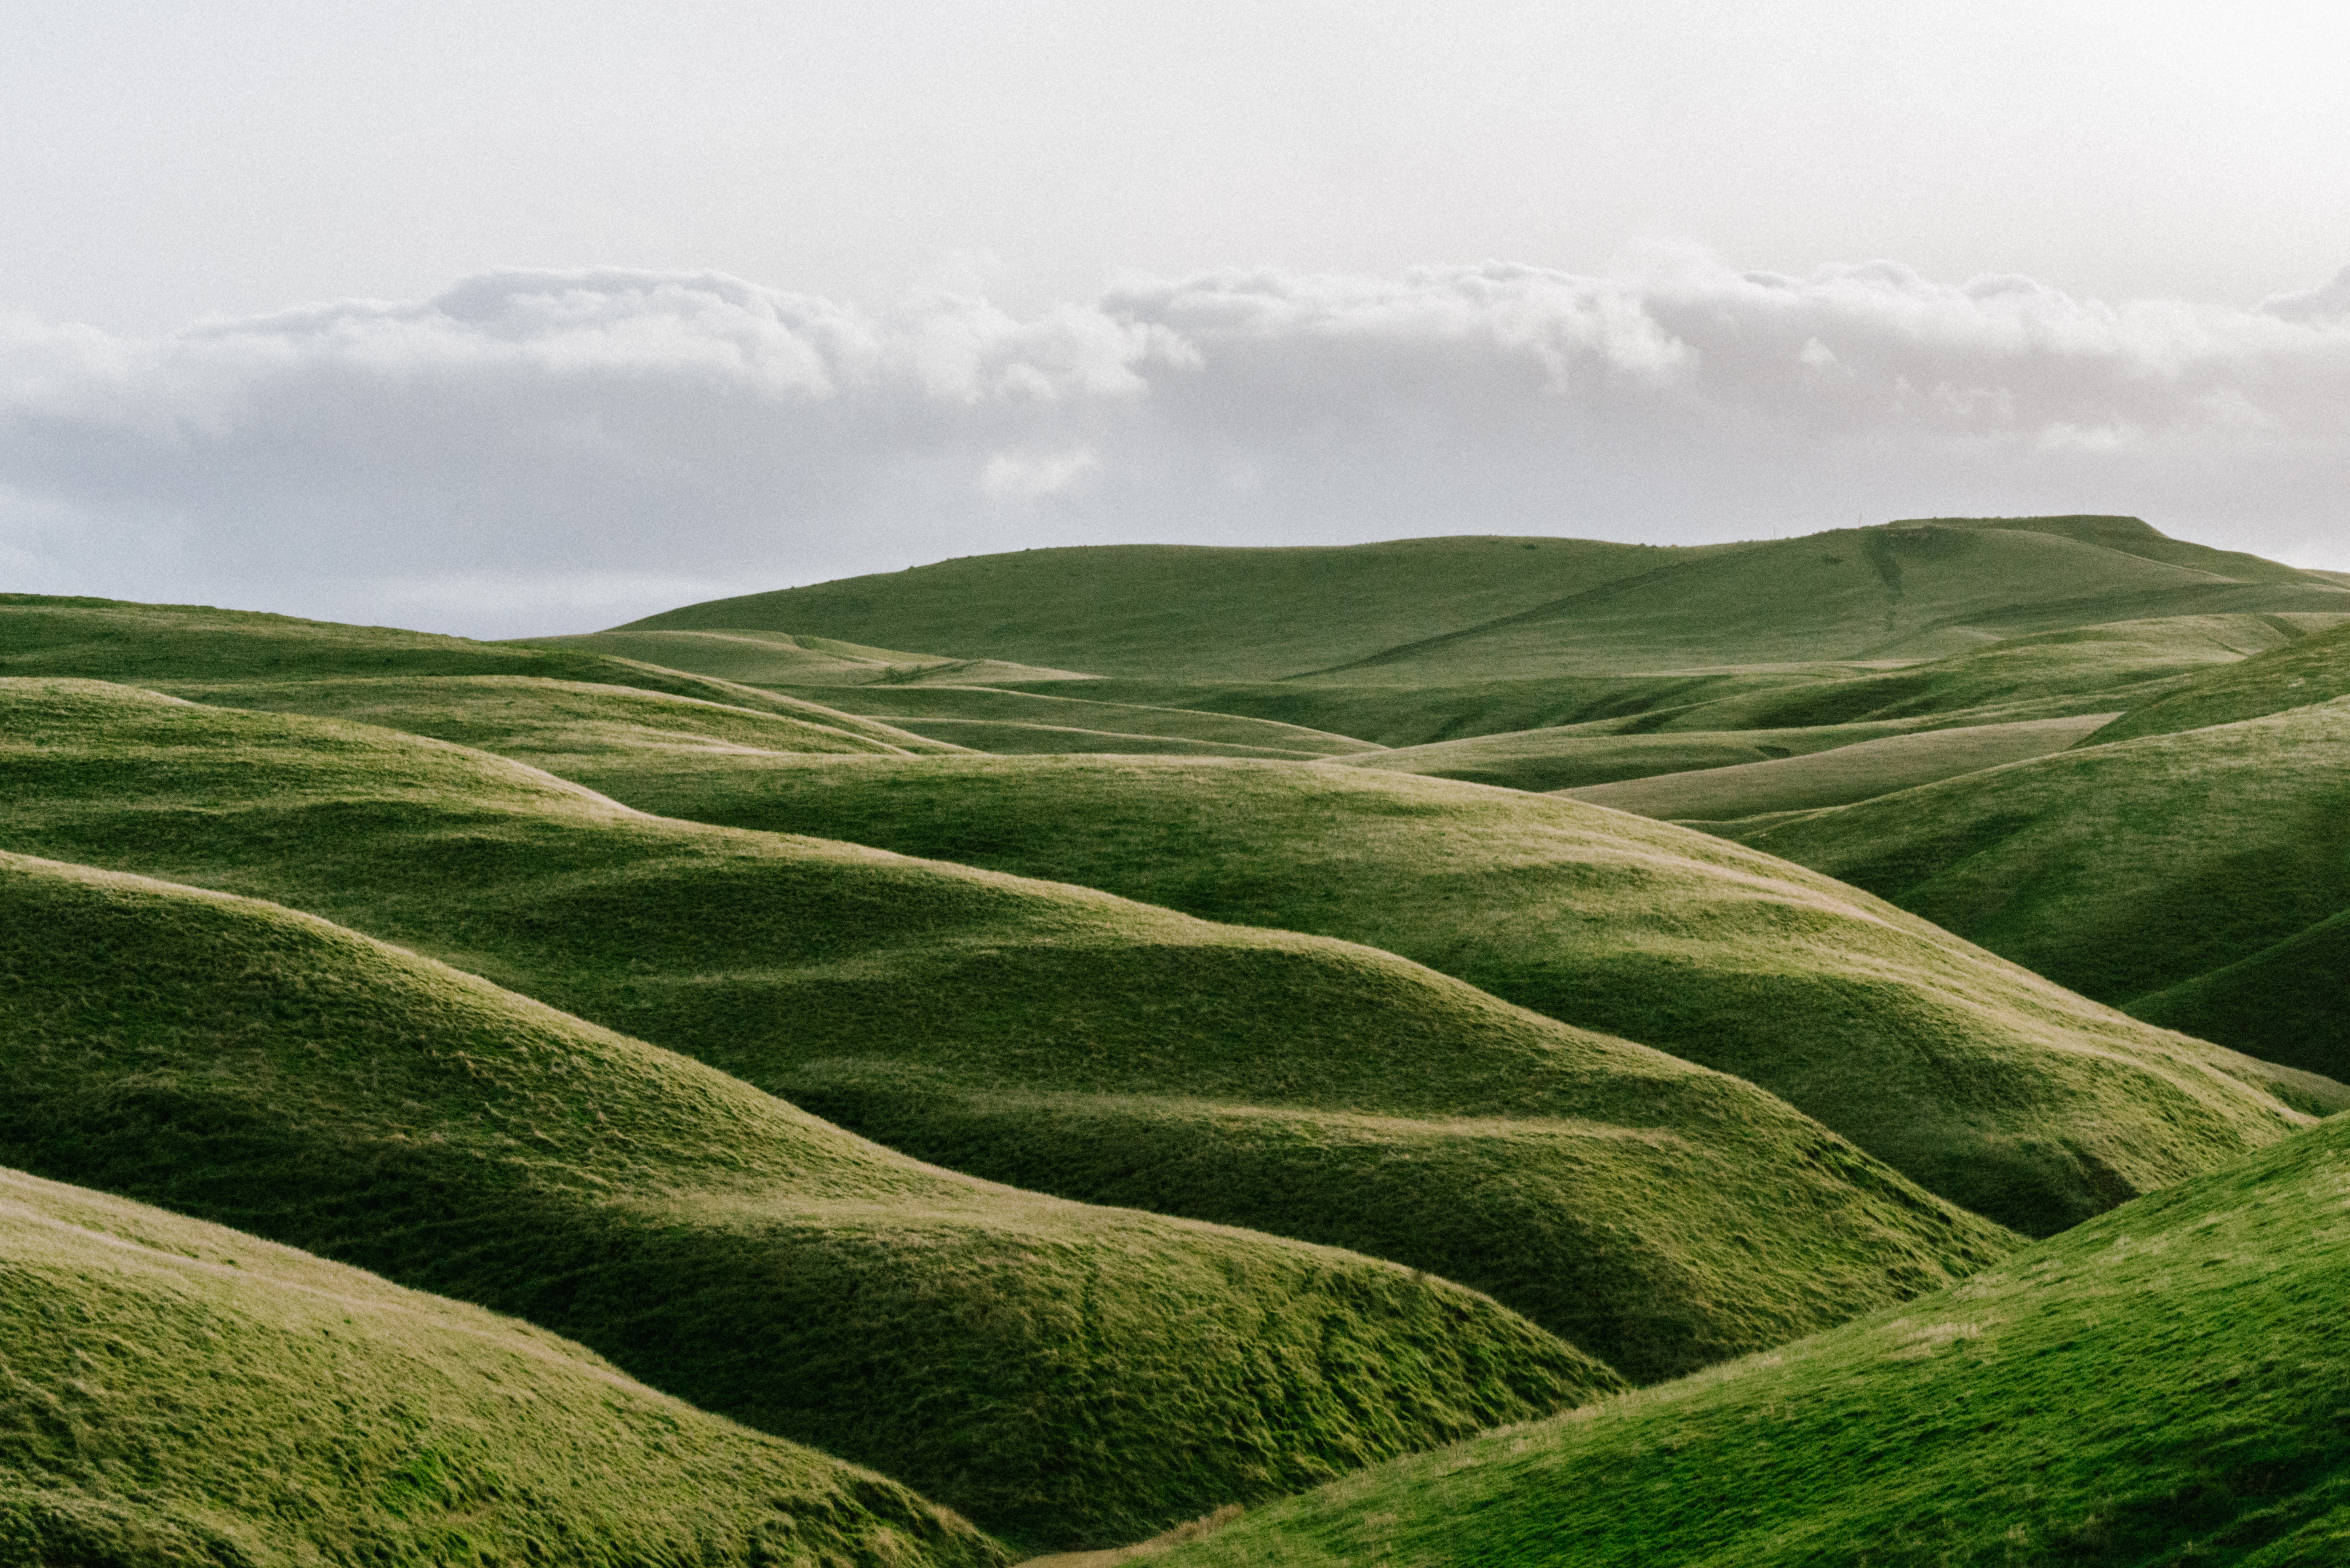
landscape, nature, grass, mountain, cloud, field, meadow, prairie, hill, green, pasture, agriculture, highland, plain, grassland, badlands, plantation, plateau, fell, rural area, landform, mountainous landforms